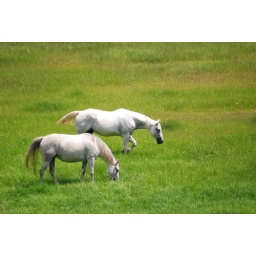
horses in a field